Southern cassowary

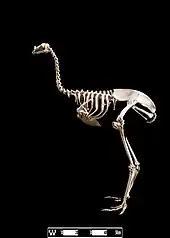
Skeletal mount (note damaged skull)

Presently, most authorities consider the southern cassowary monotypic, but several subspecies have been described. It has proven very difficult to confirm the validity of these due to individual variations, age-related variations, the relatively few available specimens (and the bright skin of the head and neck – the basis upon which several subspecies have been described – fades in specimens), and that locals are known to have traded live cassowaries for hundreds, if not thousands of years, some of which are likely to have escaped/been deliberately introduced to regions away from their origin.